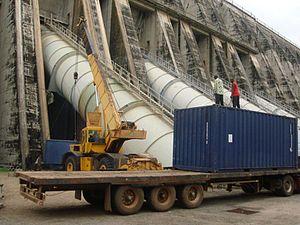
Passation des marchés pour la réhabilitation des turbines des centrales hydroélectriques d'Inga
Le Bureau central de coordination est un service public placé sous la tutelle du Ministère des Finances de la République démocratique du Congo. Il a pour mission principale de gérer les projets et programmes sous financement propre ou des bailleurs des fonds, bi et multilatéraux.